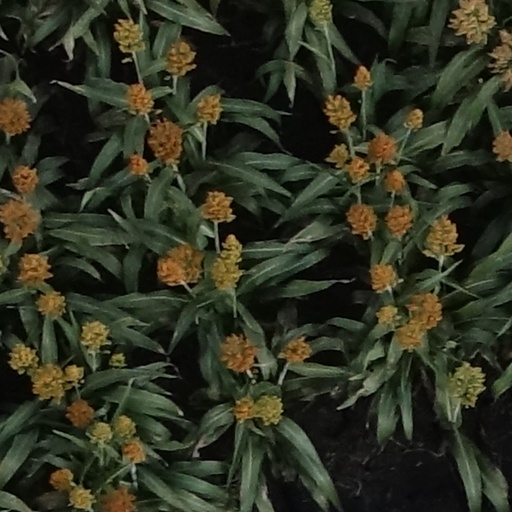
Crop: sorghum